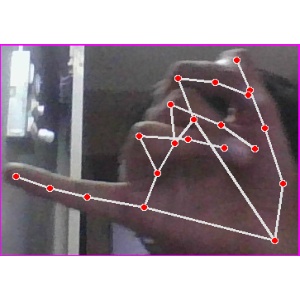
अक्षर: च